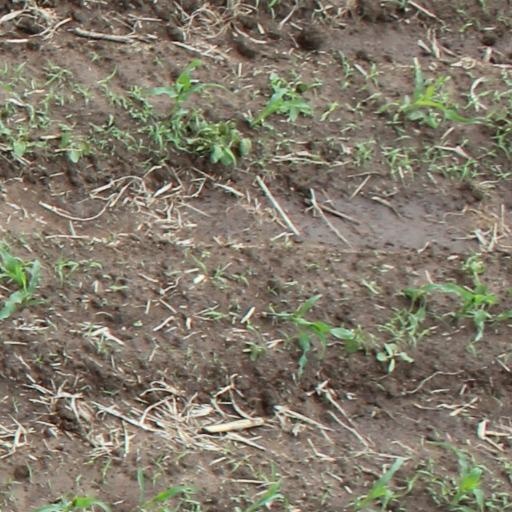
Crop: maize; corn